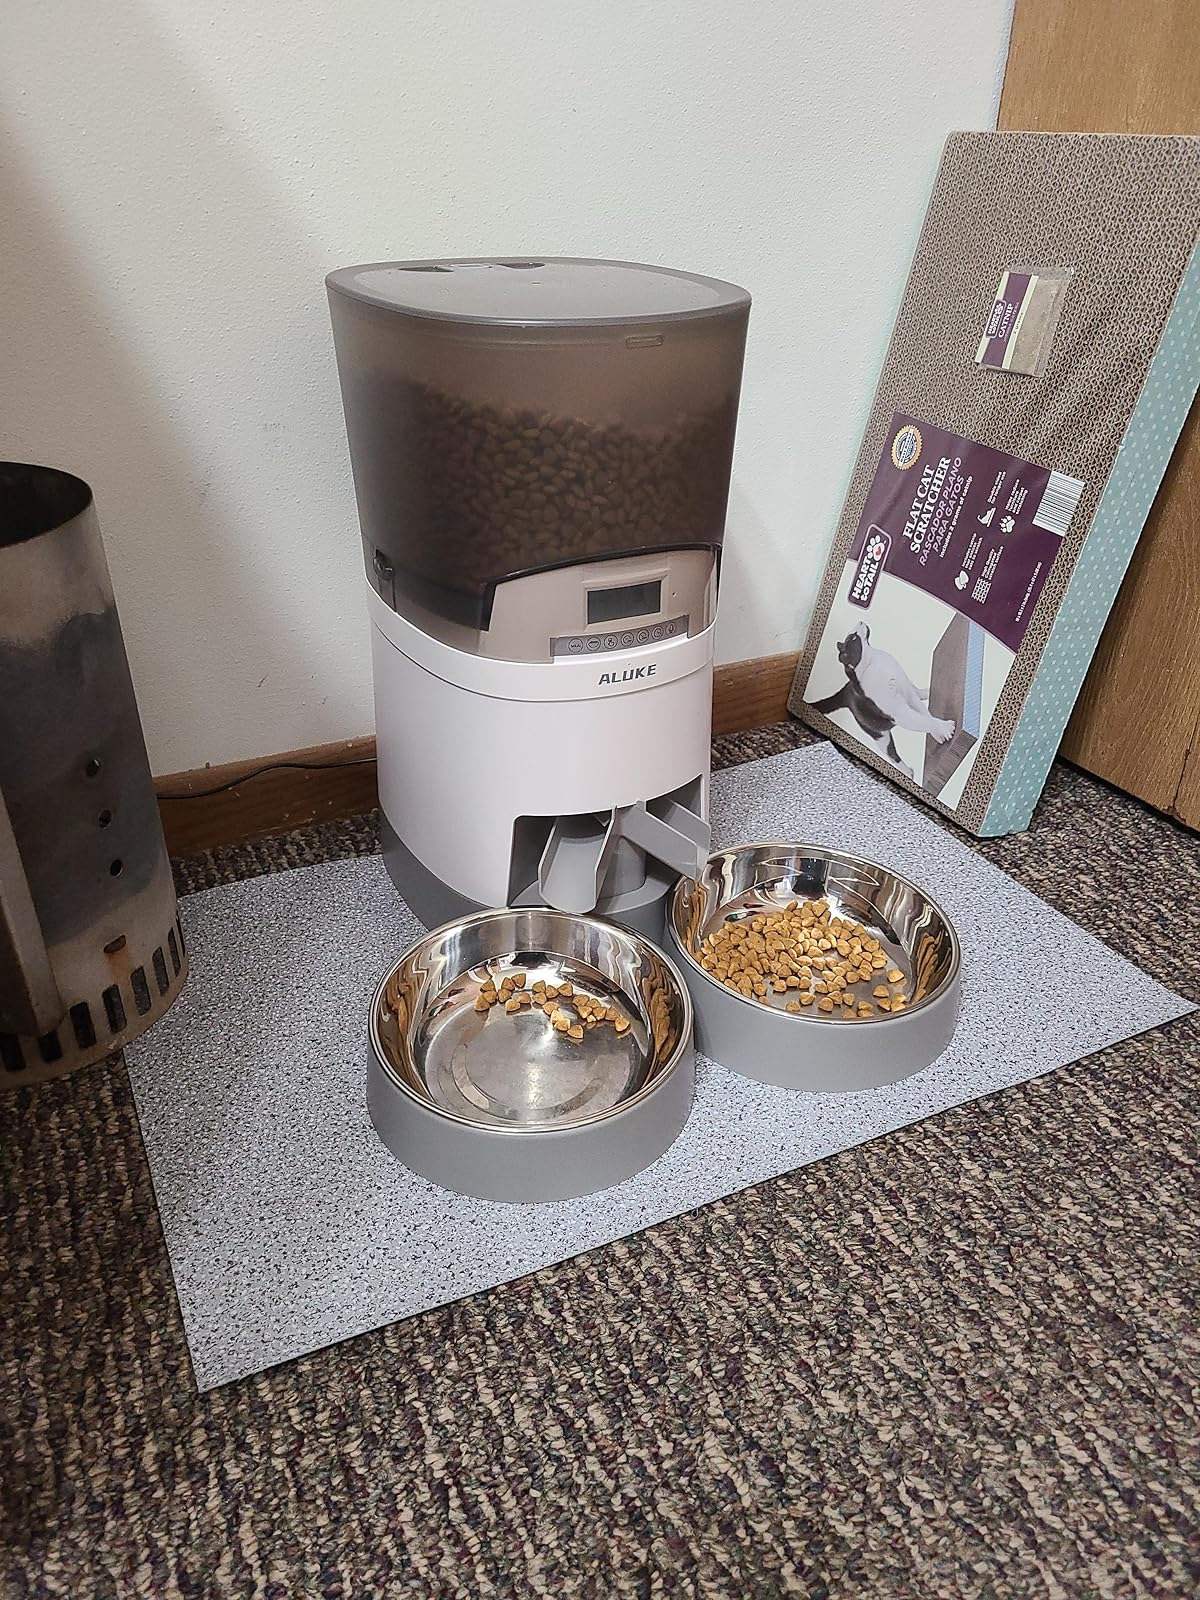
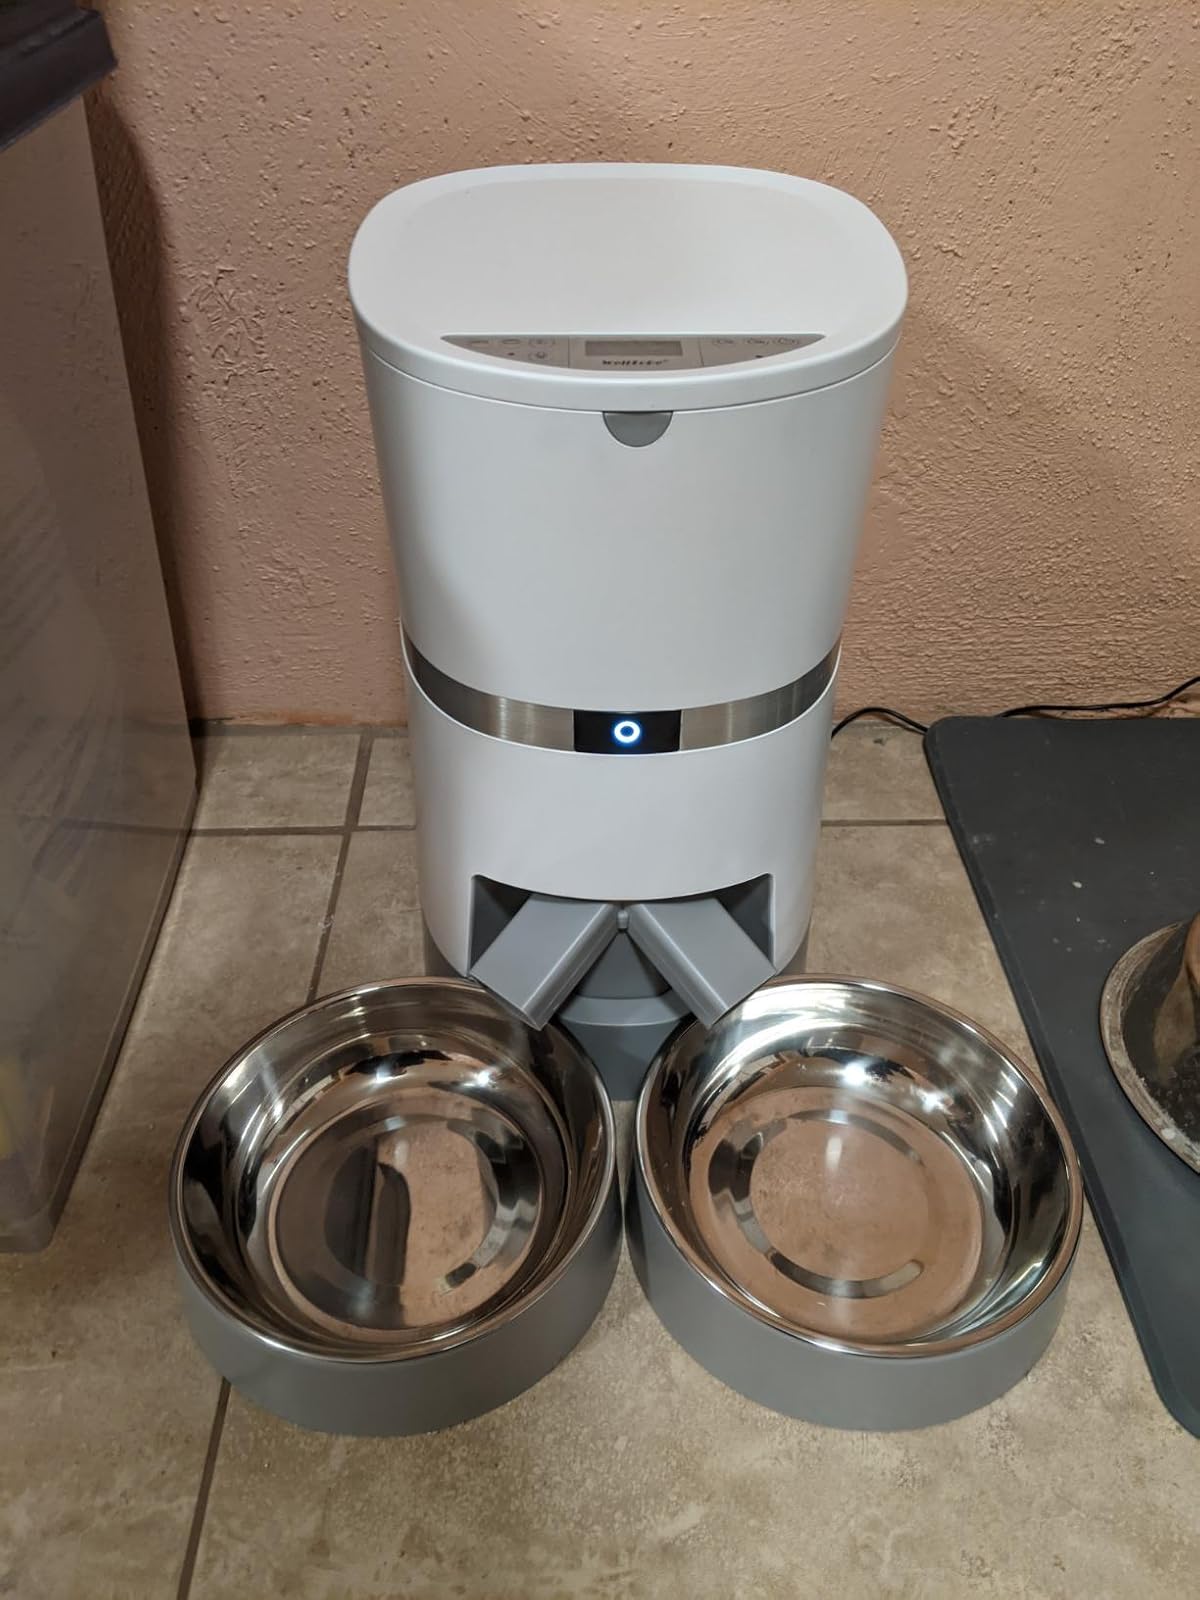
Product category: items_feeder
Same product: no